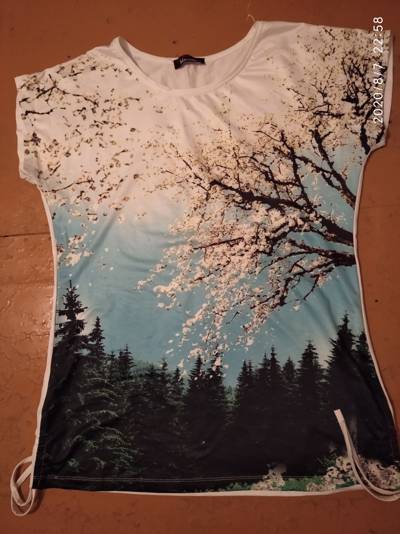
Waste category: clothes